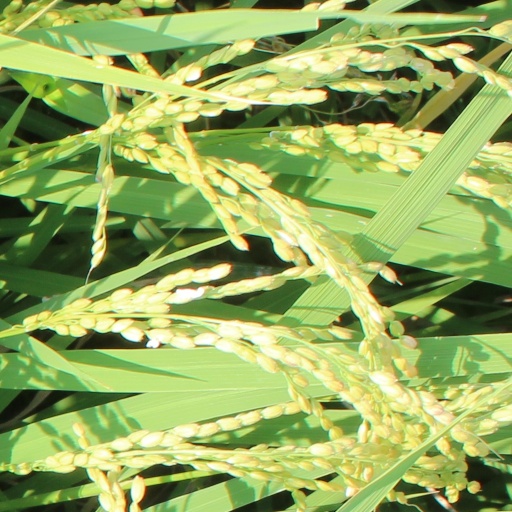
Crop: rice